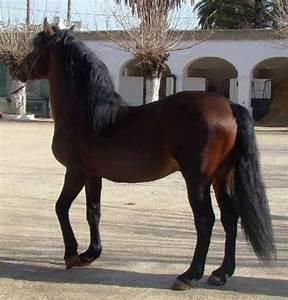
horse